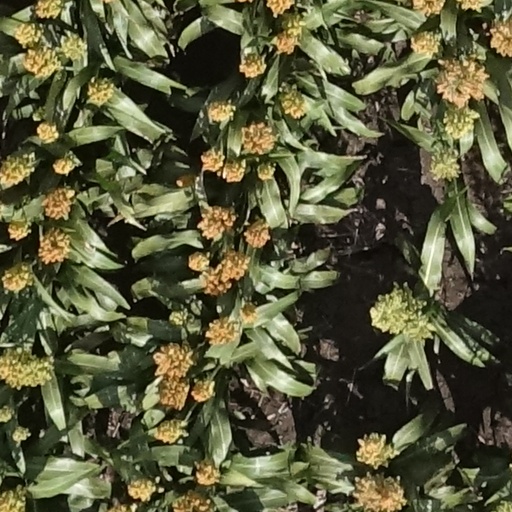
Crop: sorghum